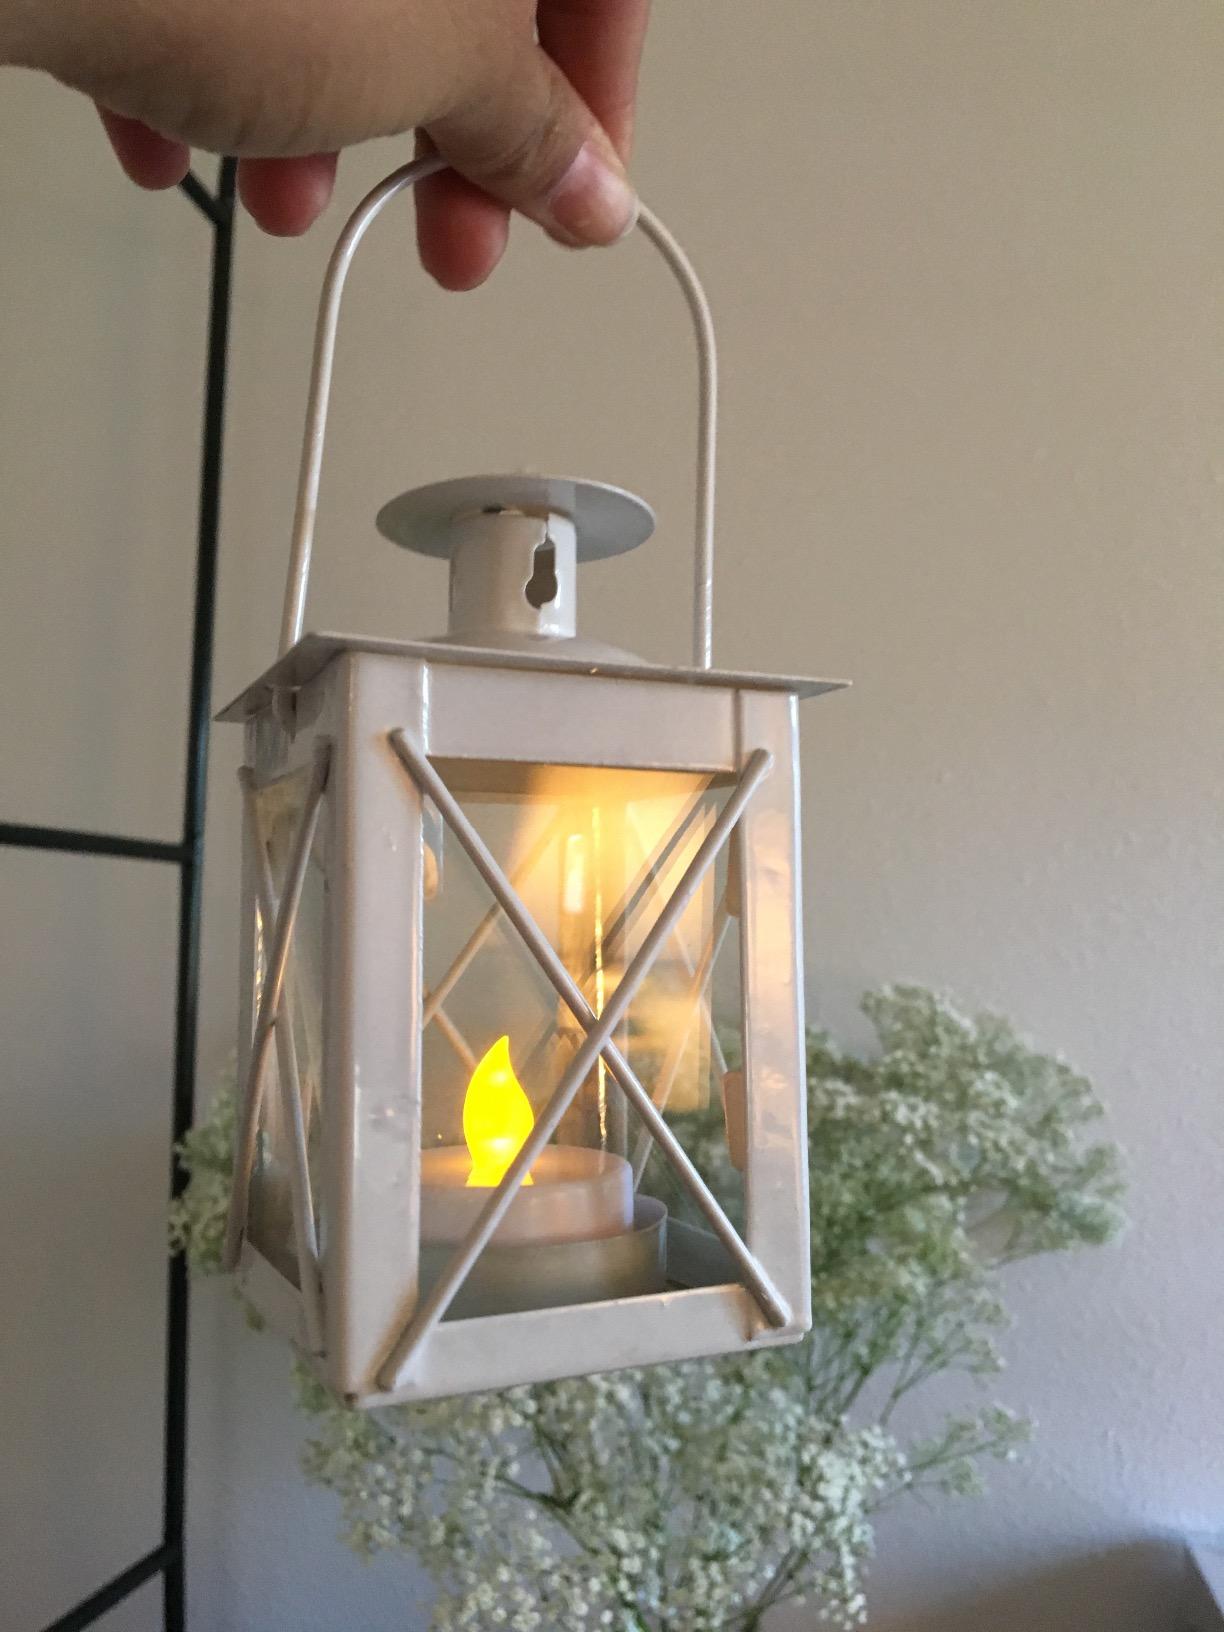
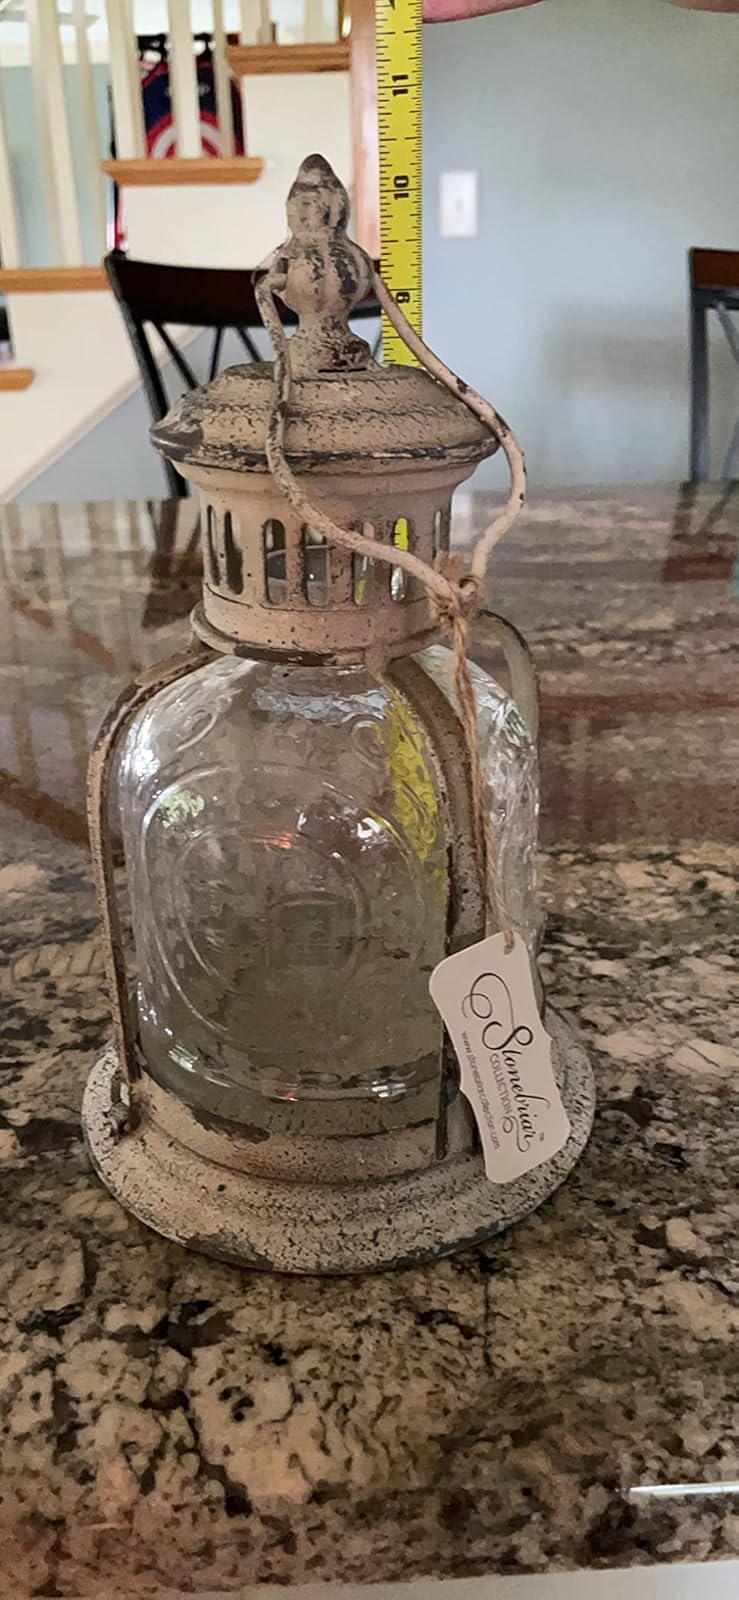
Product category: lantern
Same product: no